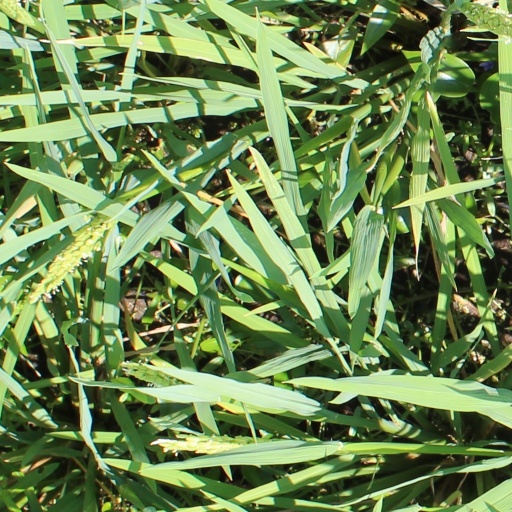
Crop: rice